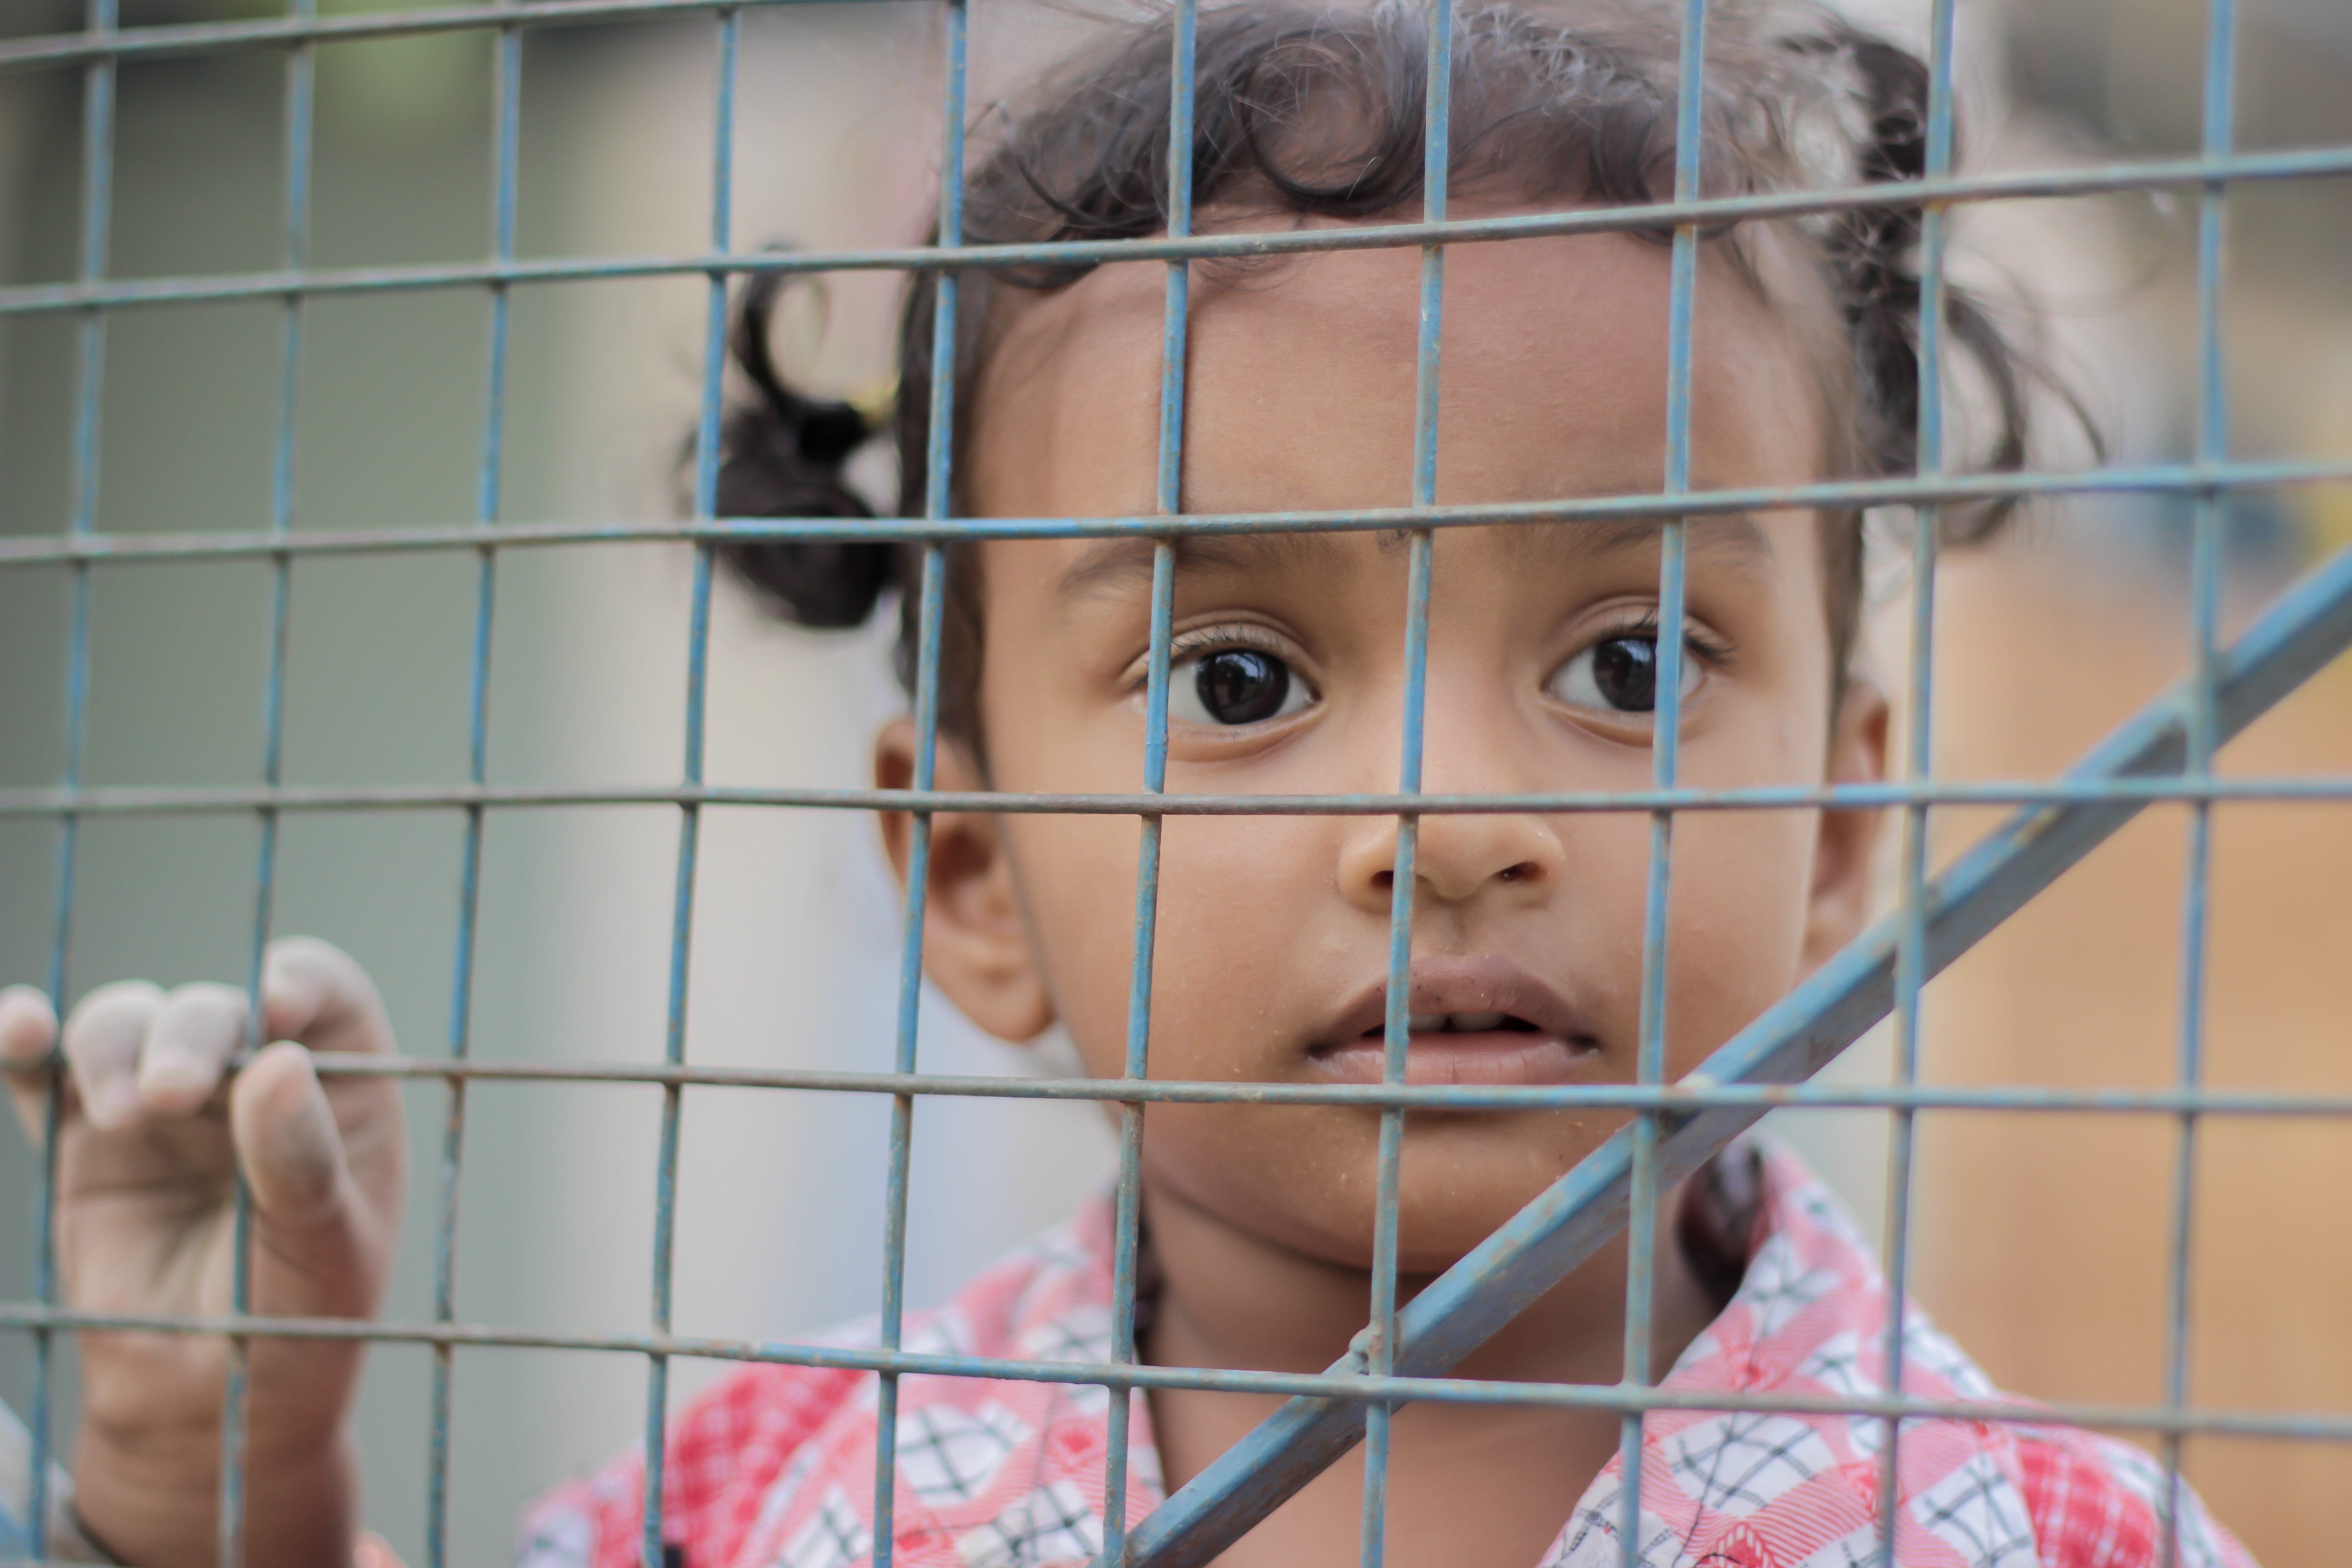
child, eye, head, skin, organ, animal shelter